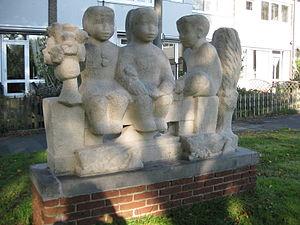
Catharina van Rennes ou Van Rennès, née le 2 août 1858 à Utrecht et décédée le 23 novembre 1940 à Amsterdam, est une professeure de chant et une compositrice.